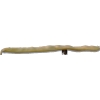
Label: bean_pod